Sunnyside Bus Terminal

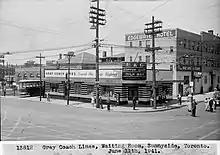
Sunnyside Bus Terminal in 1941, seen from the south-east corner of Queen Street West and Roncesvalles. The Edgewater Hotel is visible to the north of the terminal and a streetcar can be seen entering the Roncesvalles Carhouse to the west of the terminal. Buses would load and unload curbside on Queen Street (later known as the Queensway).

The station was also served by both the King and Queen streetcars. Until its closure in 1967, the Sunnyside railway station across the street provided commuters with a connection to the Canadian National Railway. GO Transit was created in 1967 and took over CN's Toronto to Hamilton route replacing it with the Lakeshore West line which bypassed Sunnyside rail station thus reducing the use of Sunnyside as an intermodal transfer point between rail and coach routes. The rail station closed entirely in 1971 and was demolished in 1973.